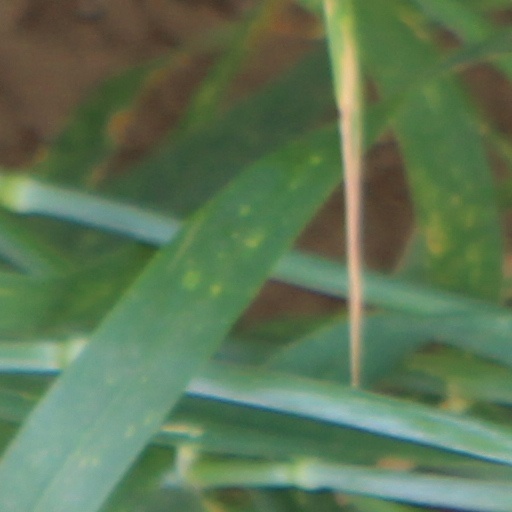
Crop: wheat